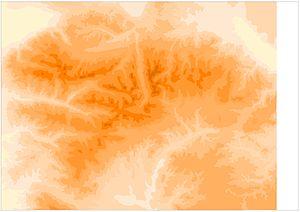
Le Rila est un massif montagneux du Sud-Ouest de la Bulgarie qui constitue une partie de l’ensemble Rila-Rhodopes. Le point culminant du Rila est le Musala, qui est également le point culminant de la péninsule balkanique. Les rivières Iskăr, Marica et Mesta prennent leur source dans le massif du Rila.